Ennis Town Hall

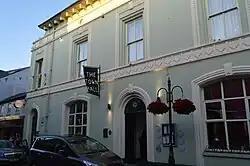
Ennis Town Hall

Ennis Town Hall is a municipal building in O'Connell Street, Ennis, County Clare, Ireland. The building accommodated the offices of Clonmel Urban District Council until 1965 but is now used as the banqueting suite of a local hotel.